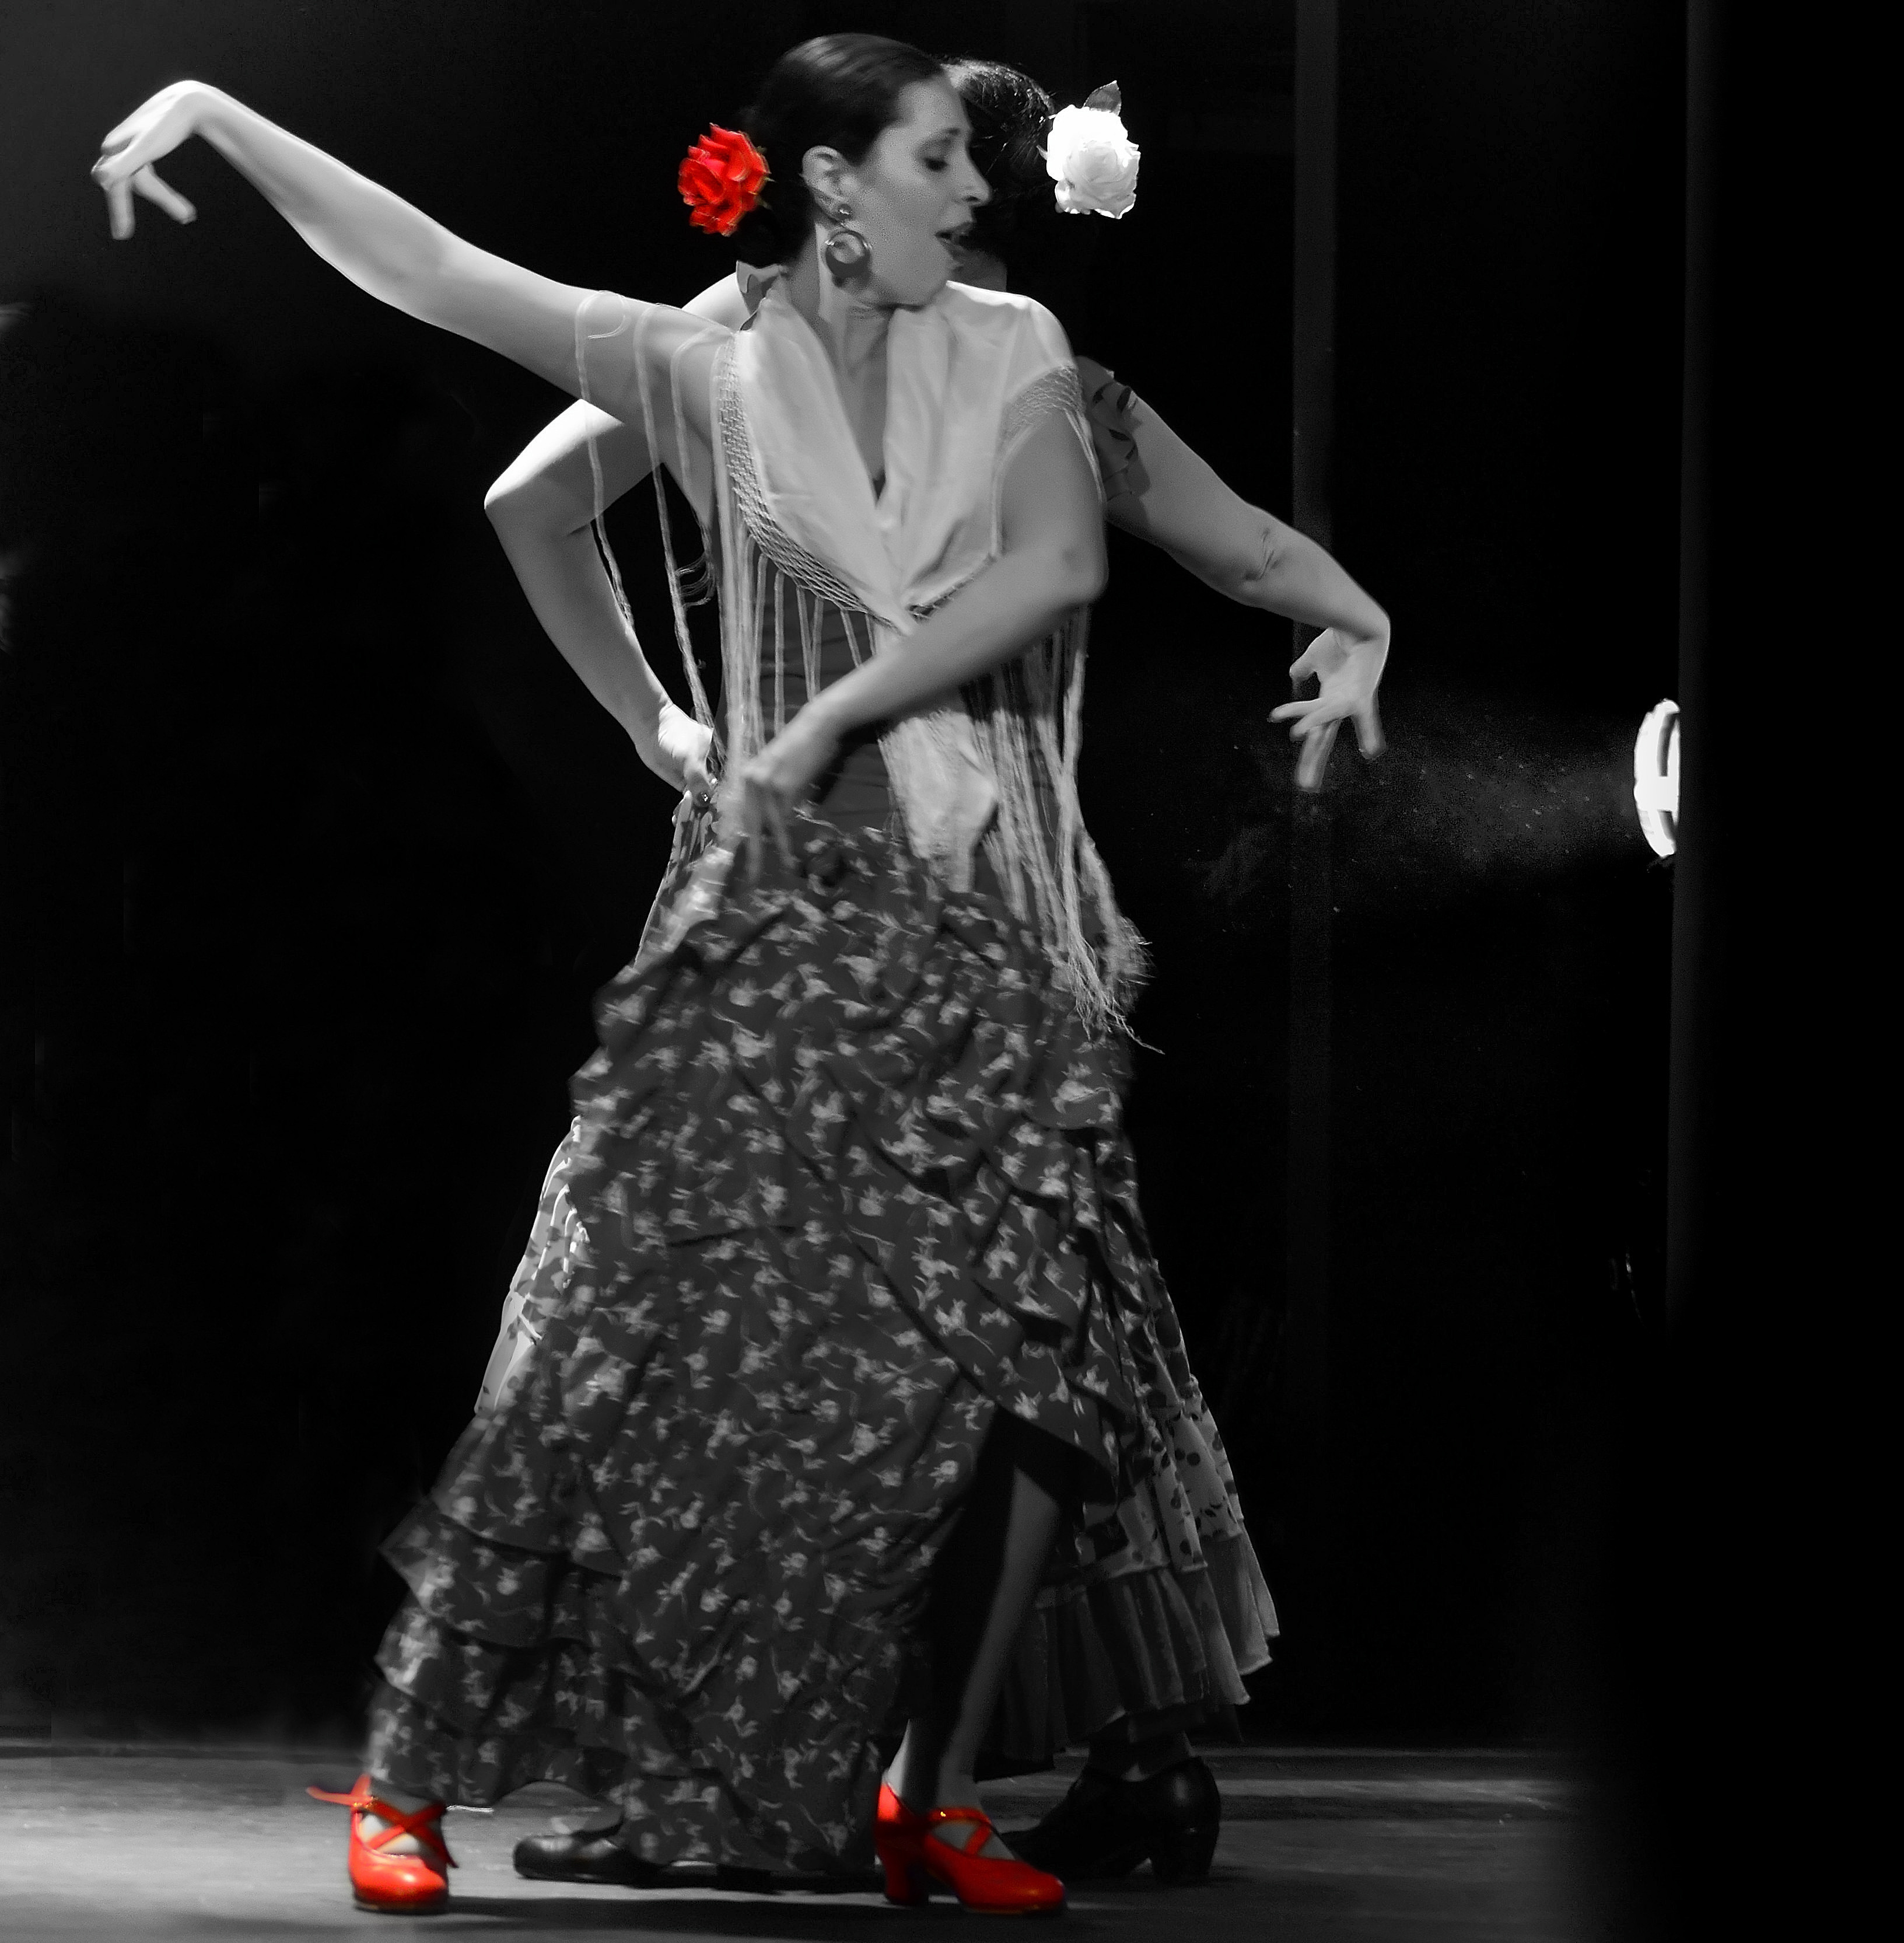
black and white, explore, dance, red, couple, nikon, performance art, bw, sports, flamenco, d5100, event, entertainment, skirts, 76, insync, 06072013, performing arts, team sport